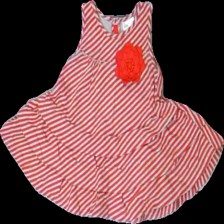
View: front
Type: Dress
Category: Children
Brand: Kappahl
Colors: Grey, Red
Material: 100% cotton
Pattern: Striped
Cut: Regular, C-collar
Size: 80
Season: All
Stains: Major
Price range: <50
Recommended usage: Export
Description: Striped red and grey dress for children